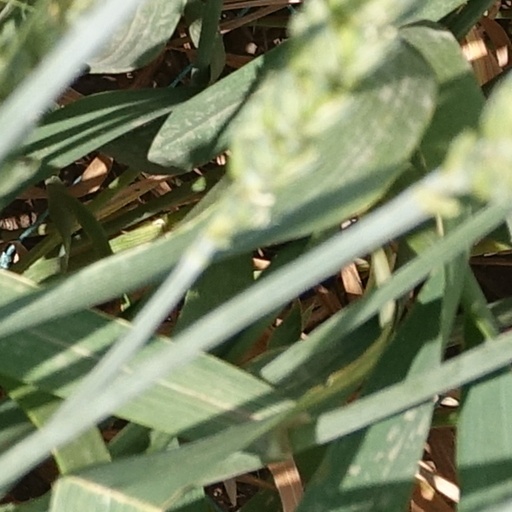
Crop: wheat